Collins-Odom-Strickland House

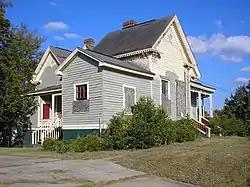

Collins-Odom-Strickland House is a Victorian style house built in 1880 in Macon in Bibb County, Georgia. It was identified as one of the finest examples of Macon cottage-style architecture. It was listed on the National Register of Historic Places on January 22, 1979. It is significant for its architecture and for its history. It was built by people associated with the railroads in Macon.